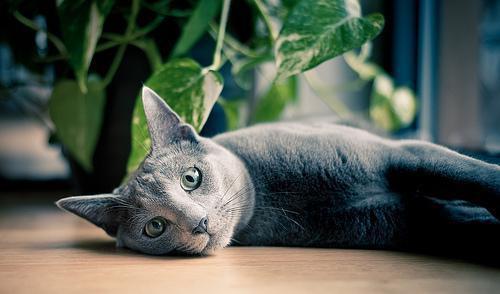
Russian Blue